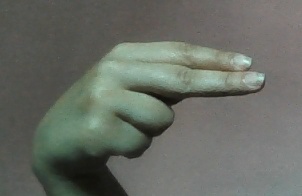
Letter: ain